Goodtime III

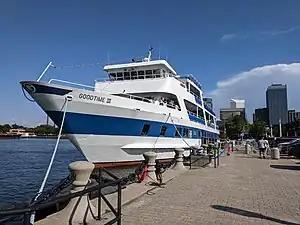
MV "Goodtime III" docked in Cleveland, Ohio at the Ninth Street Pier in 2019.

The MV Goodtime III is the third generation of sightseeing boats that cruise and tour Lake Erie and the Cuyahoga River. The boat can hold 1,000 passengers, has four decks and indoor and outdoor seating. Tours of the Cleveland area waterways are narrated and include local and natural history. The boats and the cruise tours have been owned and operated by the Fryan family since 1958.